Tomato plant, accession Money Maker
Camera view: vertical (180 deg); turntable rotation: 300 degrees
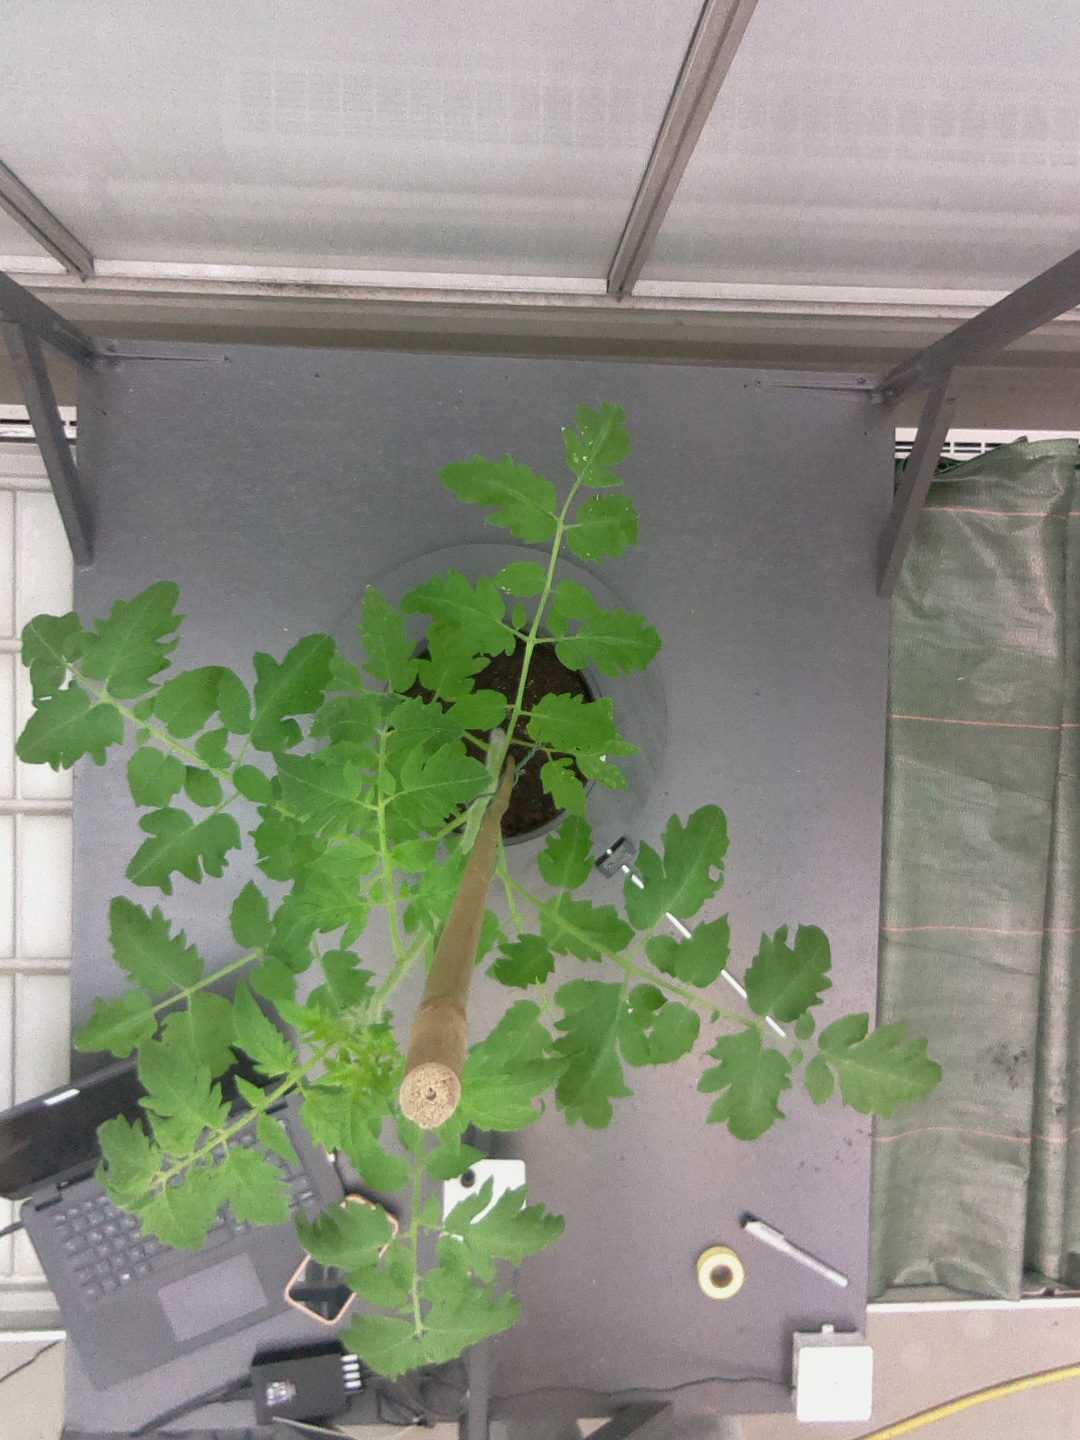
BBCH growth stage 16: 12 of true leaves visible